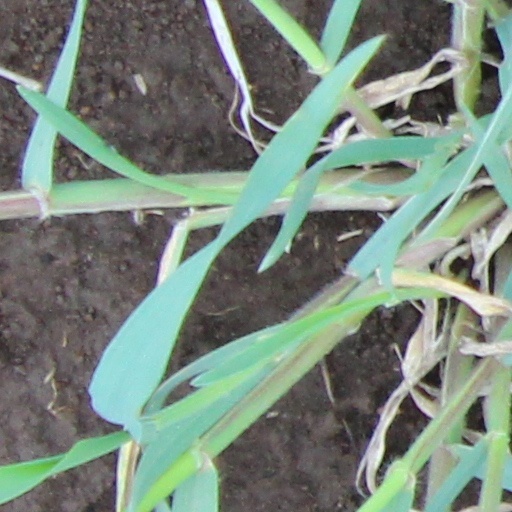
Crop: wheat